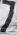
Number: 7